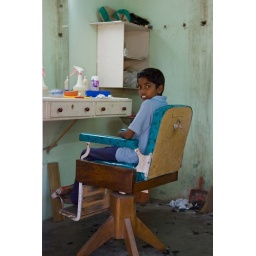
Indian boy sitting in barber chair in village in kerala, india.